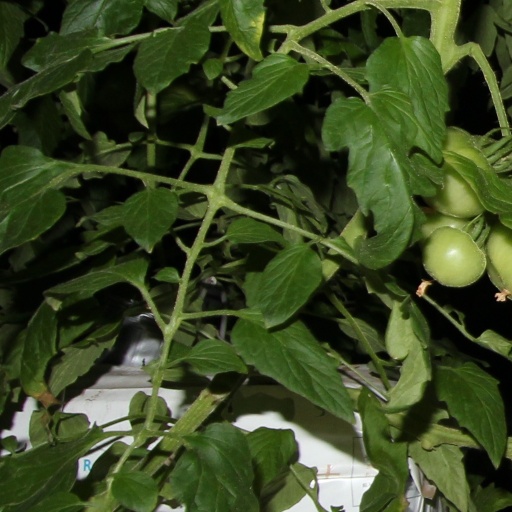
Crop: tomato